Forest inventory

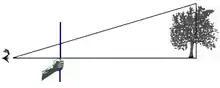
Figure demonstrating the ocular trigonometric principles behind the Biltmore stick.

The gross and net volume of timber can also be determined through the process of scaling. According to the Forest Management Service Center of the USDA Forest Service, scaling is used to determine the volume of logs "after the" harvest. The volume is estimated for a specific number of logs, such as a log truck load. A predetermined monetary rate is set for timber product type or tree species which is then multiplied by the volume. Volume is determined based on set rules for accounting for defect, and measuring length and diameter of the harvested logs. Another type of scaling, weight scaling, allows the volume of the harvested product to be determined based on the weight of the total product, which differs based on tree species. One hypothesized benefit of scaling rather than timber cruising to determine timber volume is the potential for increasing volume accuracy and decreasing staffing requirements, as the price paid for product is based on volume cut rather than volume appraised, reducing the need for timber cruises to estimate volume. This was demonstrated in a 2011 Minnesota Department of Natural Resources Report to the House and Senate Natural Resources Policy and Finance Committees and Divisions.